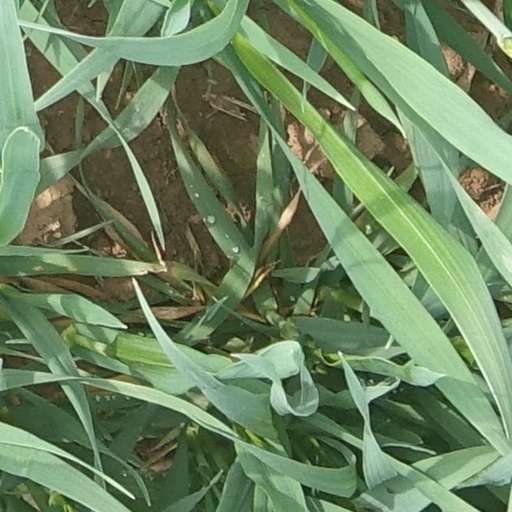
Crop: wheat